Hydraulic rescue tool

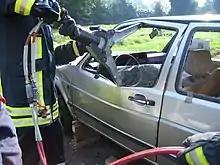
A hydraulic spreader in use, seen here widening a window on the door of a Volkswagen Golf Mk2 to allow fire crews access into the vehicle

The Hurst Rescue Tool was invented by George Hurst, circa 1961, after he viewed a stock car race accident in which it took workers over an hour to remove an injured driver from his car. Previously rescuers often used circular saws for vehicle extrication, but these suffered from several drawbacks. Saws can create sparks, which could start a fire, create loud sounds, stress the victim(s), and often cut slowly. Alternatively, rescuers could try to pry open the vehicle doors with a crowbar or Halligan bar, but this could compromise the stability of the vehicle, or injure the victims further.